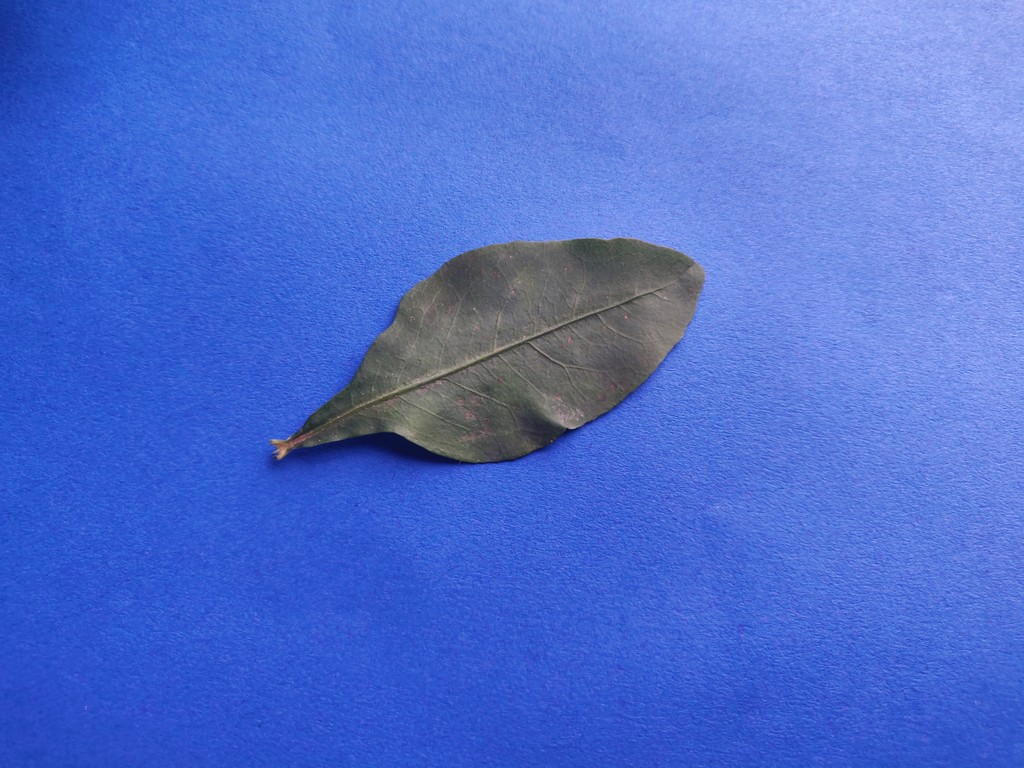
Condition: Healthy
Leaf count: single
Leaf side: front